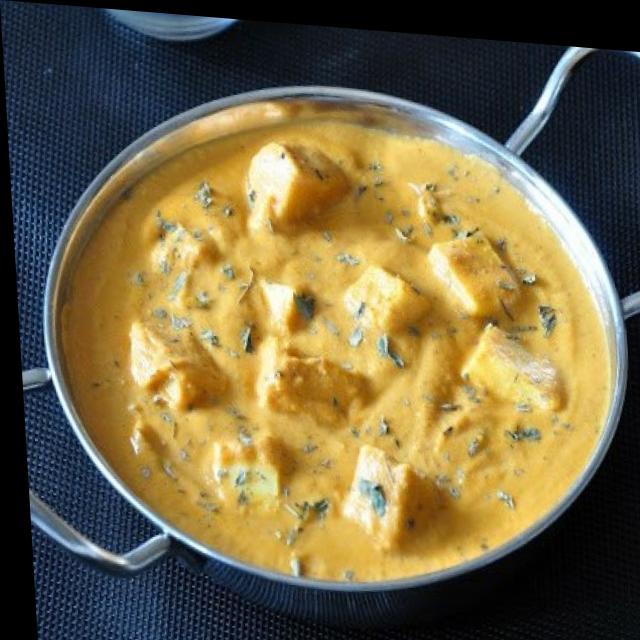
Dish: shahi_paneer